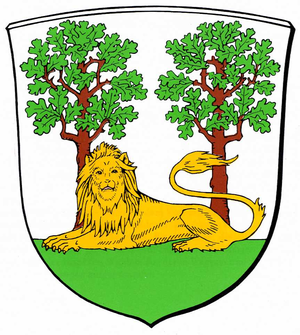
Burgdorf est une ville allemande située en Basse-Saxe, dans la Région de Hanovre.